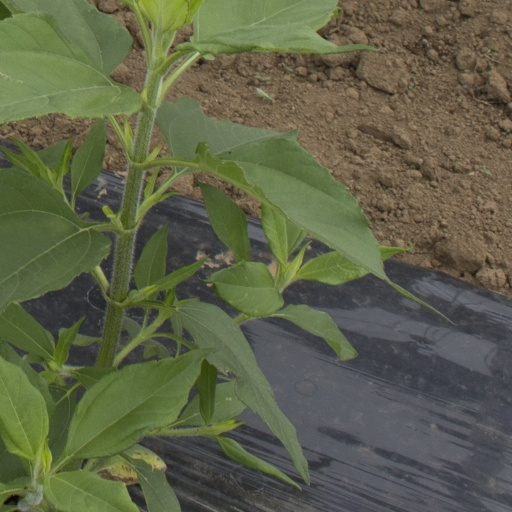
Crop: Jerusalem artichoke